Peregrinação (film)

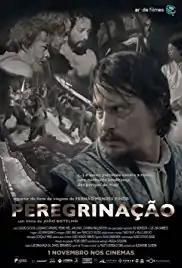
Film poster

Peregrinação is a 2017 Portuguese drama film directed by João Botelho. It was selected as the Portuguese entry for the Best Foreign Language Film at the 91st Academy Awards, but it was not nominated.